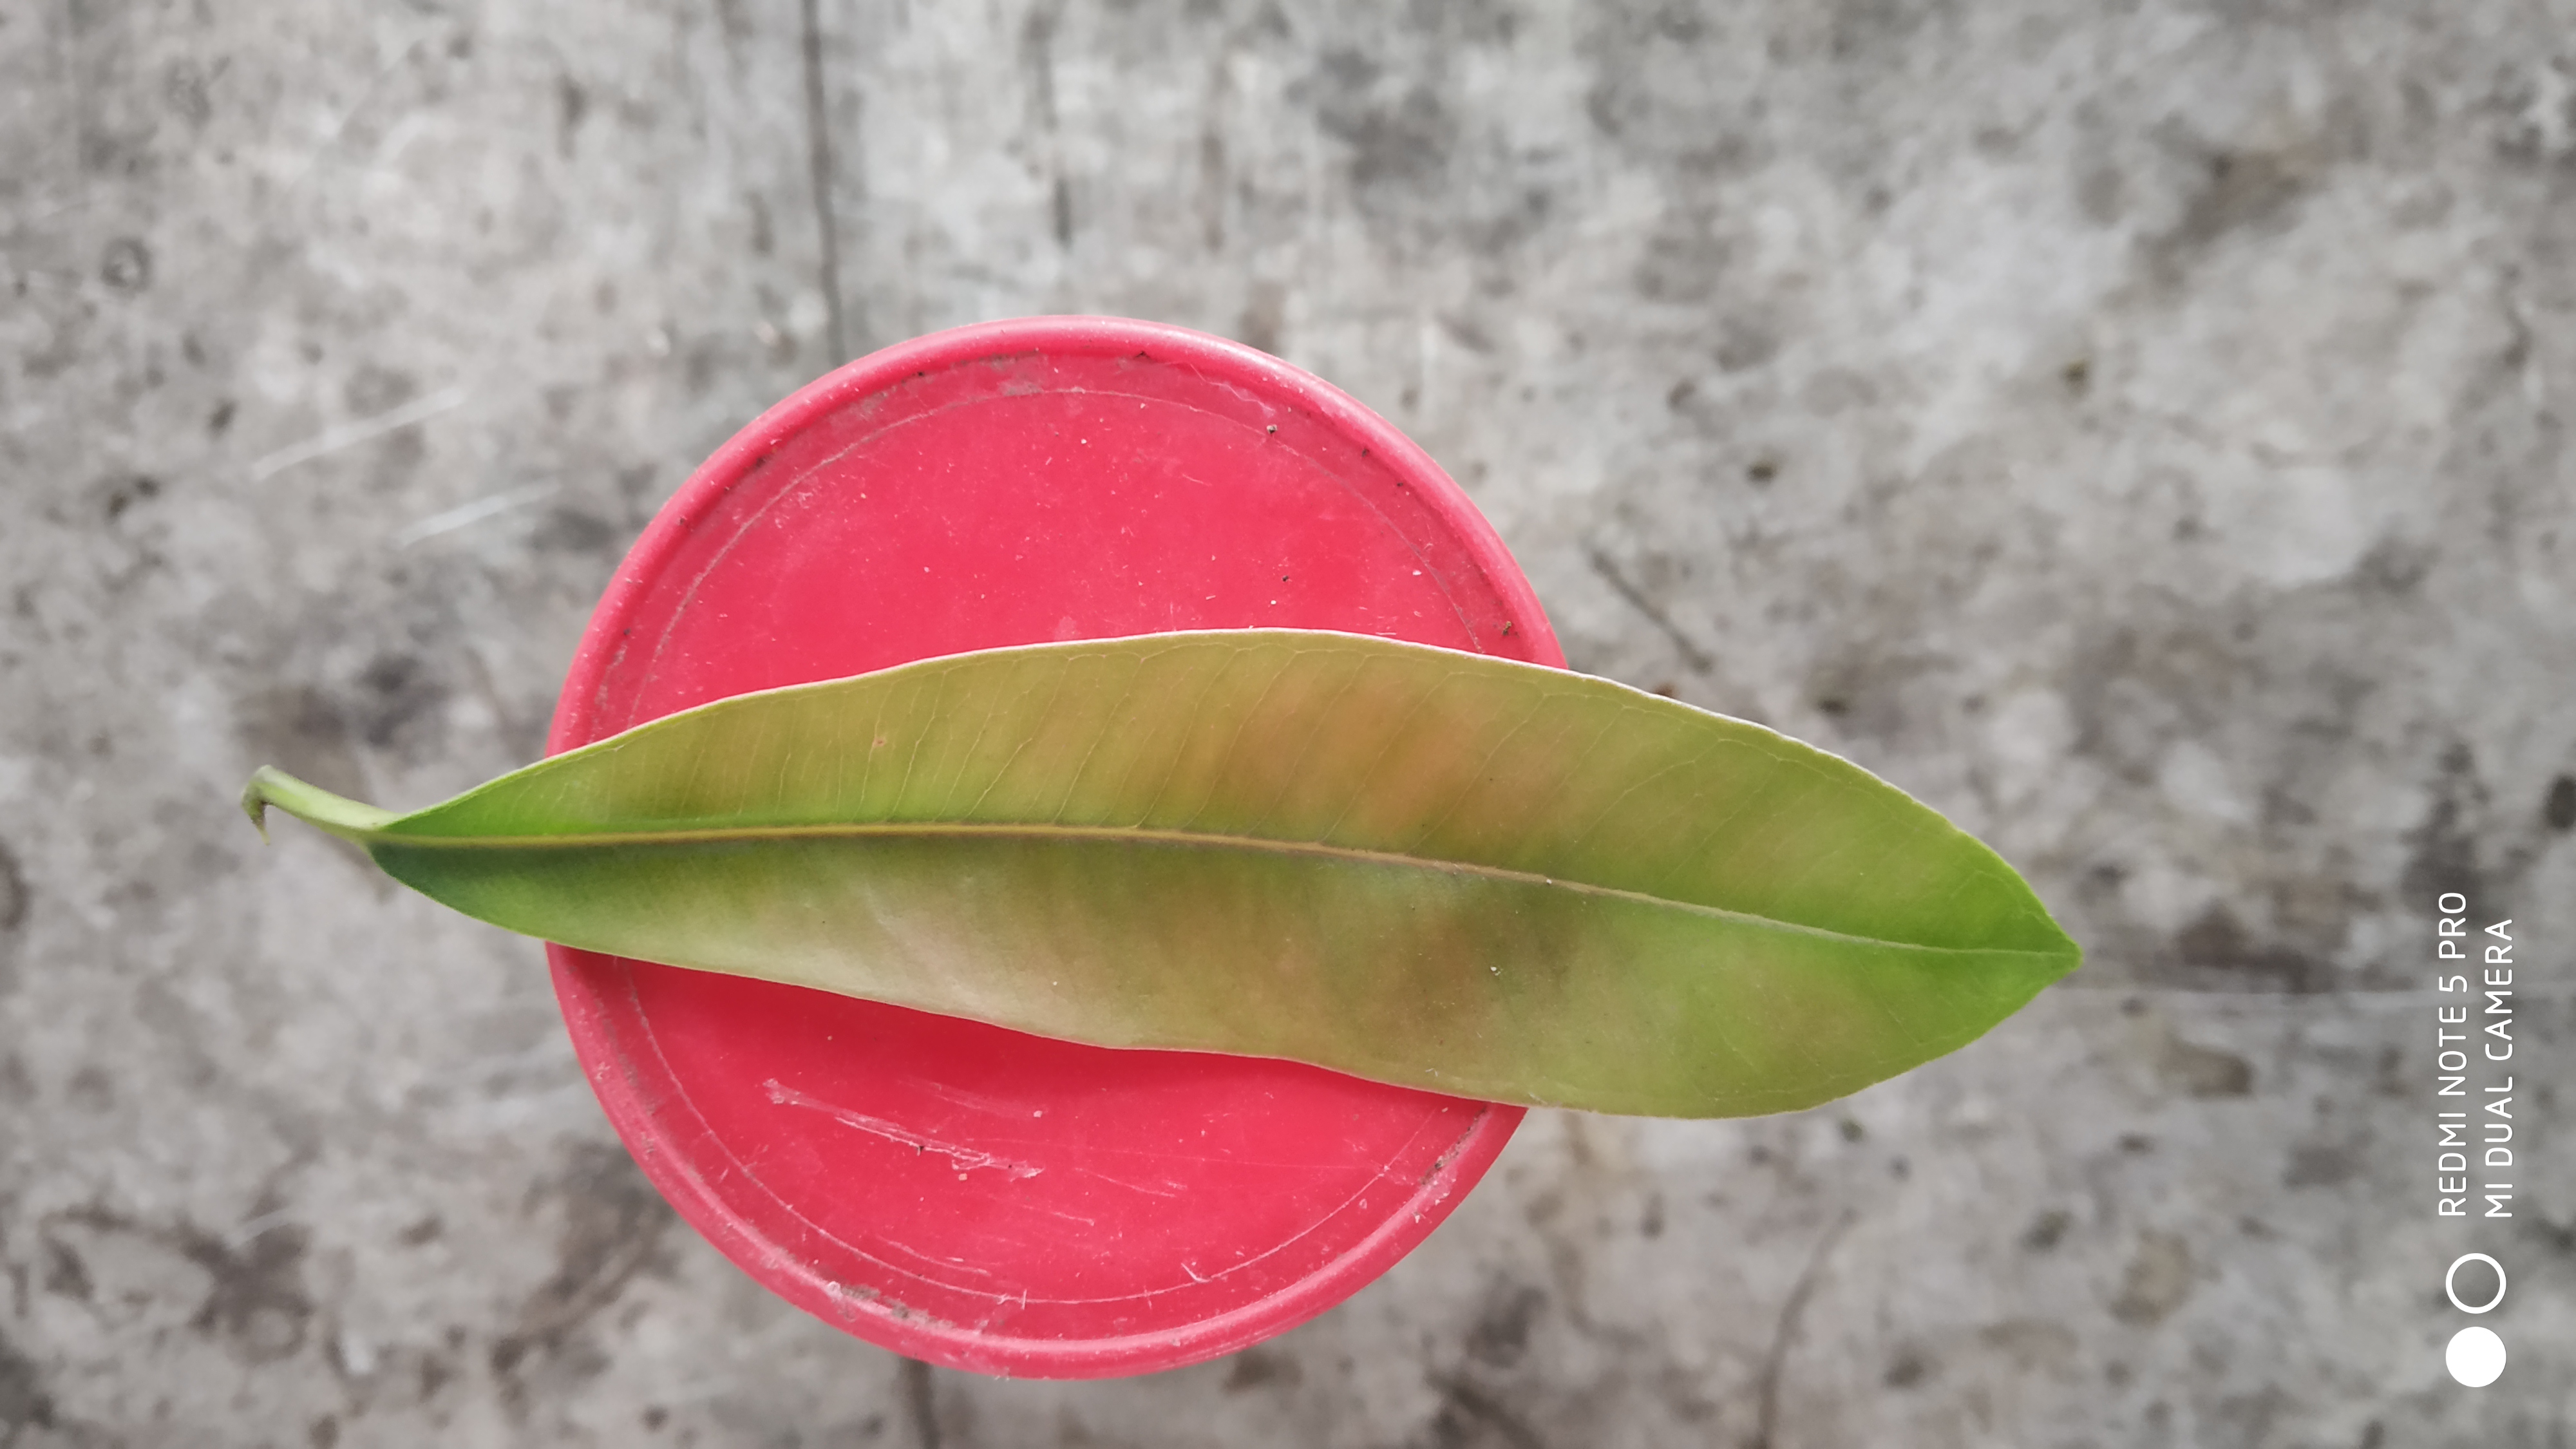
Plant: Nerale